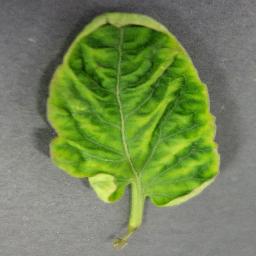
Label: Tomato___Tomato_Yellow_Leaf_Curl_Virus